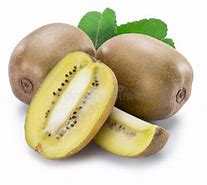
Label: Kiwi